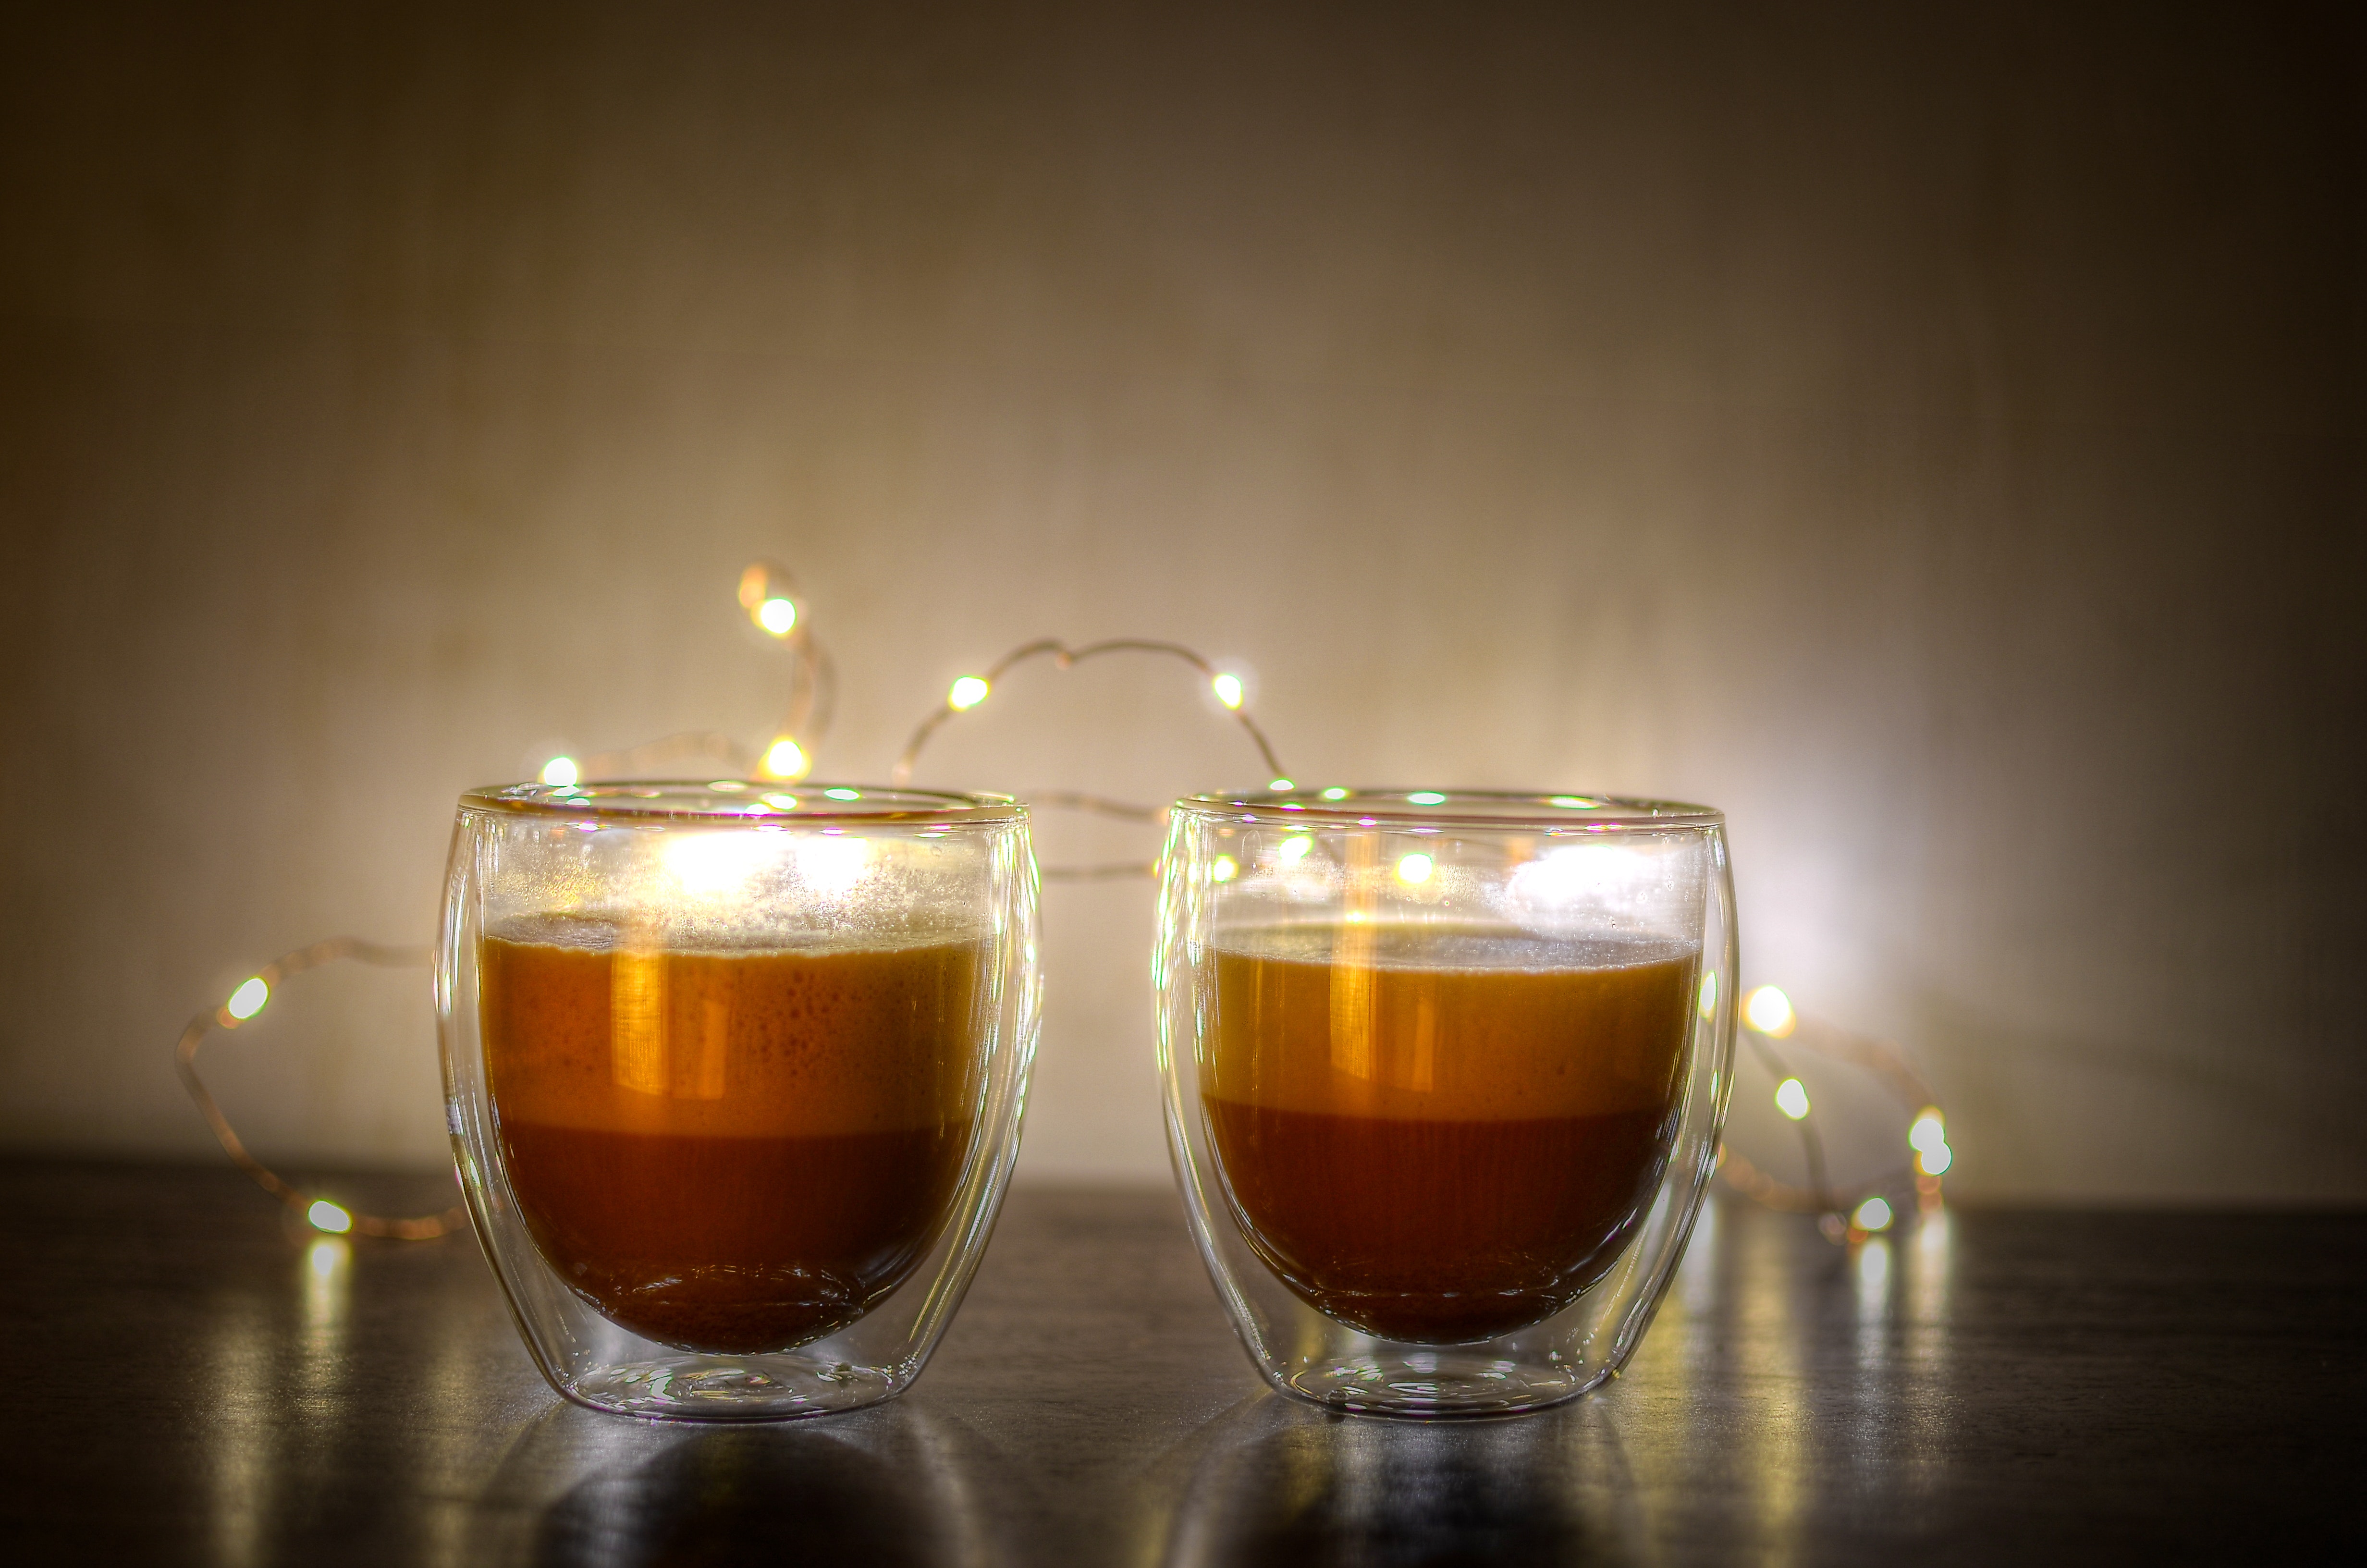
drink, distilled beverage, alcoholic beverage, grog, beer glass, drinkware, liqueur, still life photography, old fashioned glass, lager, Hot buttered rum, still life, tableware, alcohol, pint, beer, glass